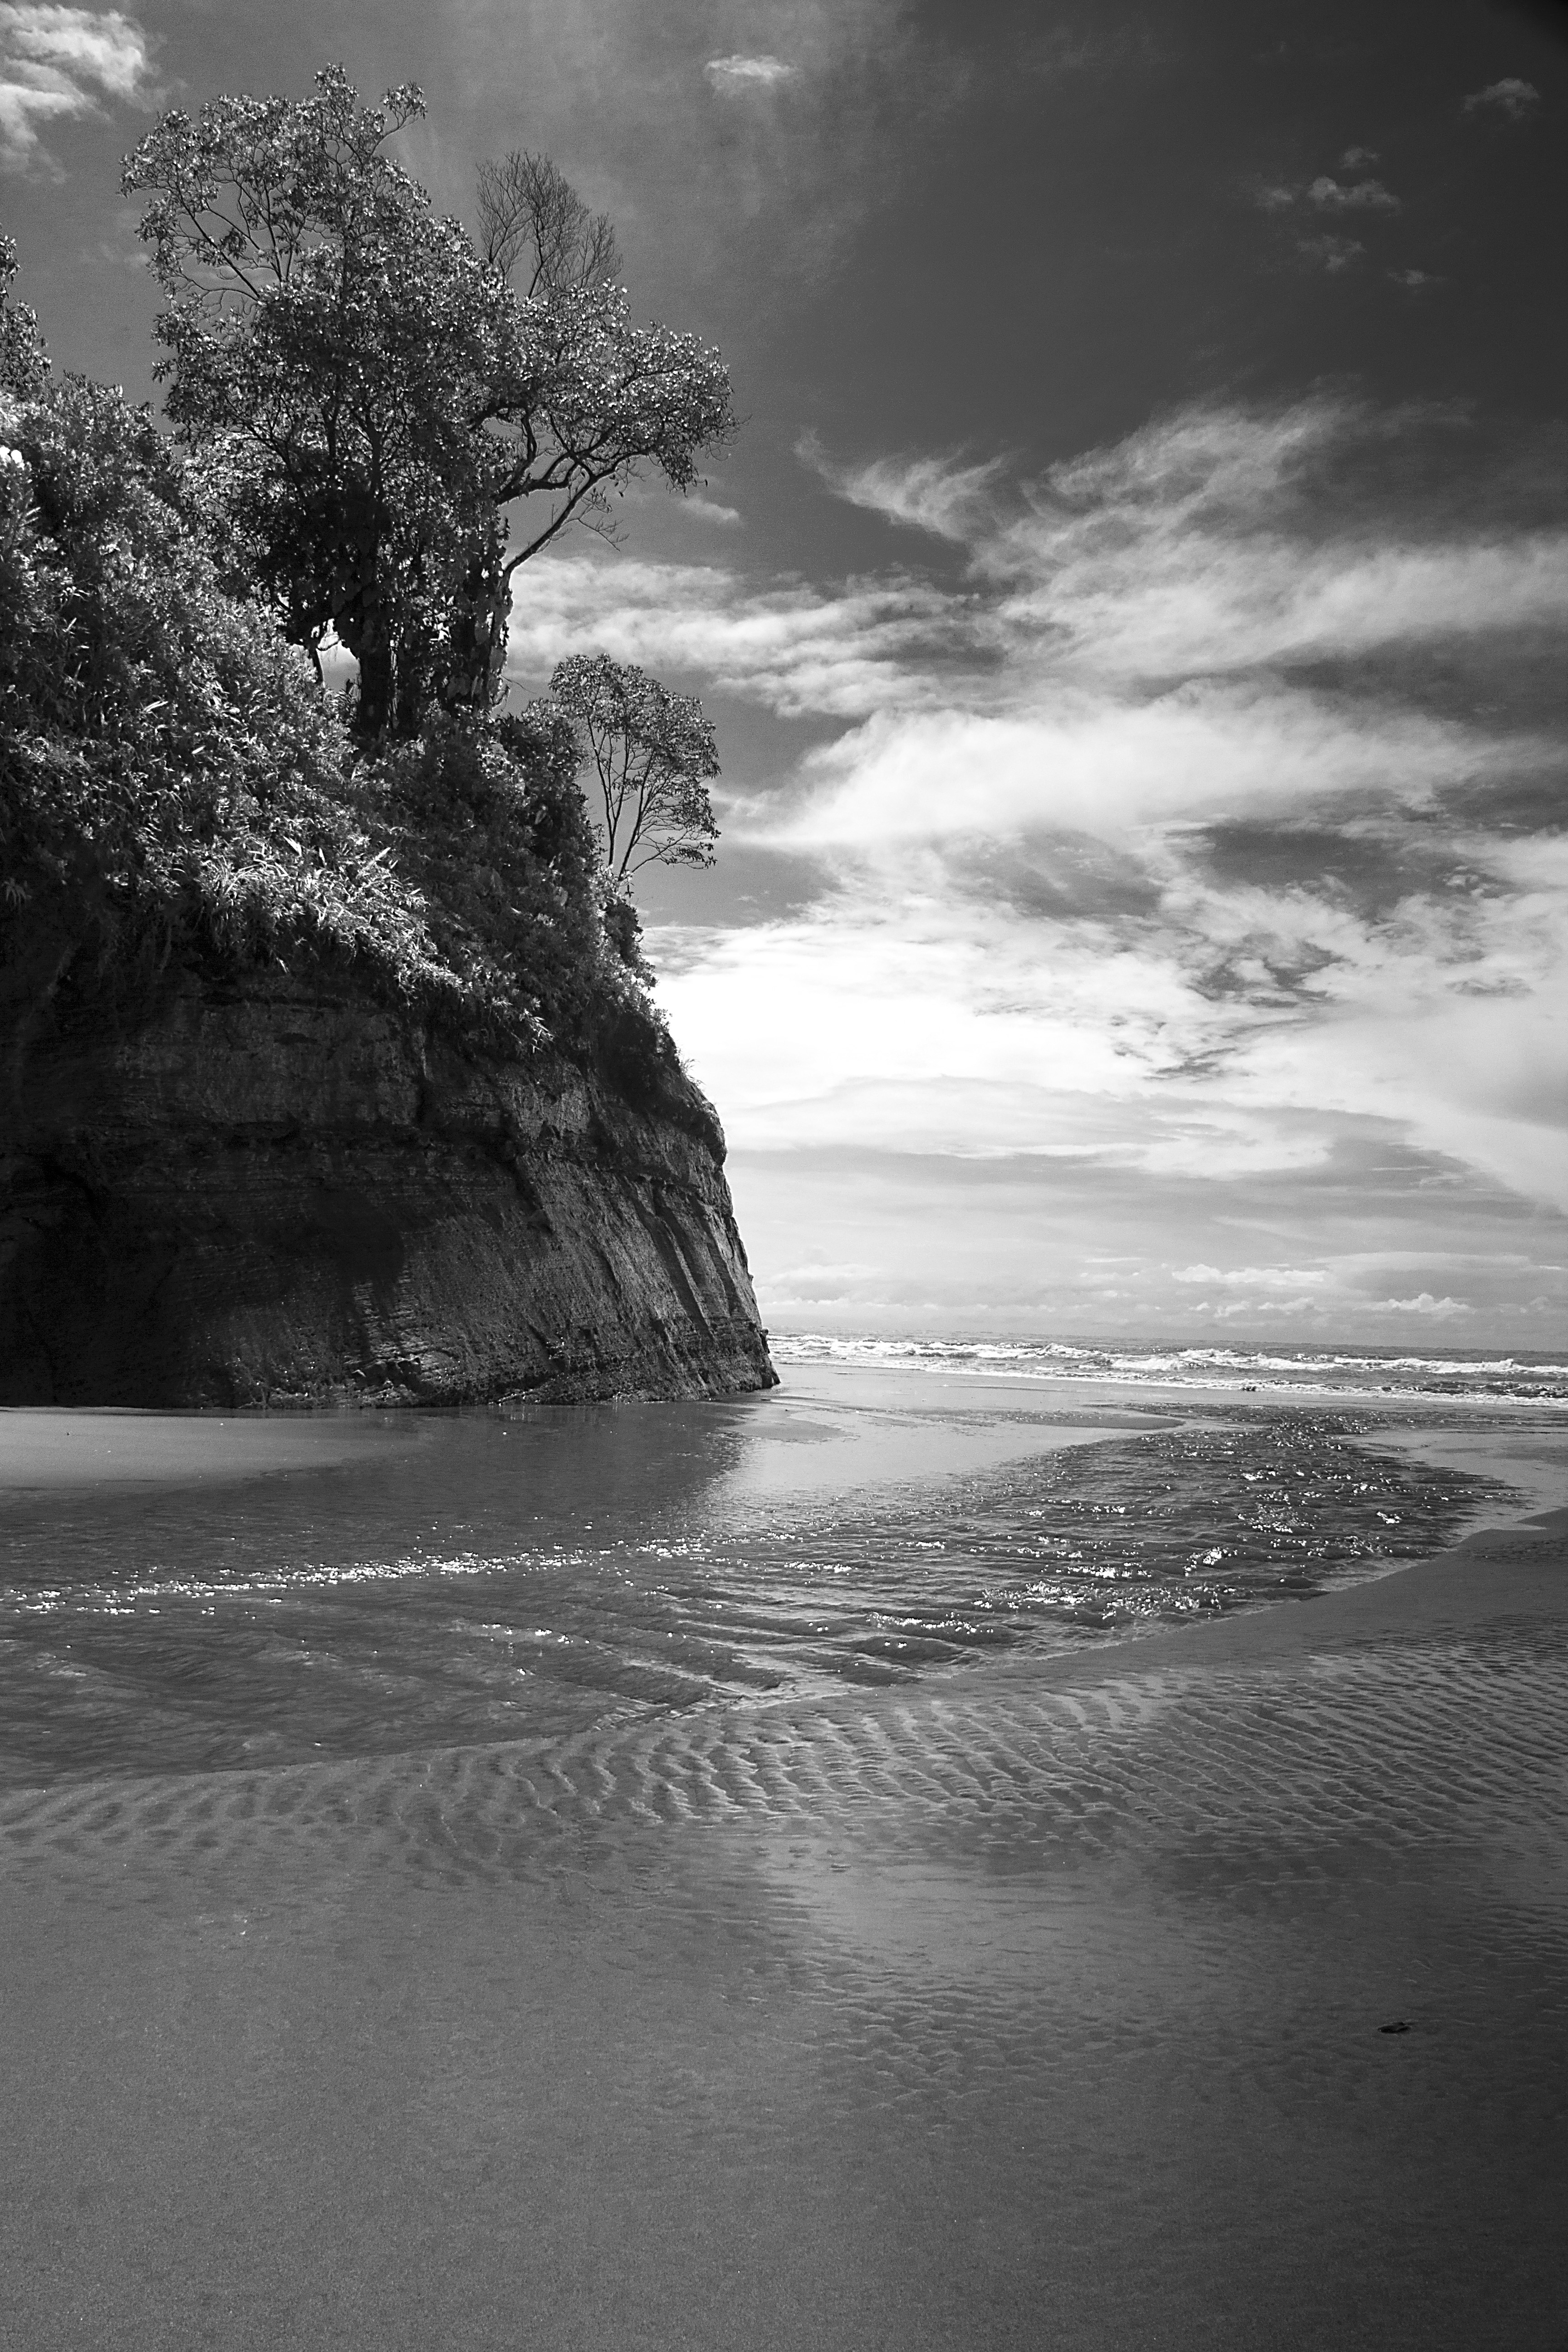
beach, sea, coast, water, nature, sand, rock, ocean, horizon, cloud, black and white, sky, white, shore, wave, cliff, dusk, reflection, bay, darkness, black, monochrome, terrain, material, body of water, colombia, labarra, monochrome photography, atmospheric phenomenon, wind wave